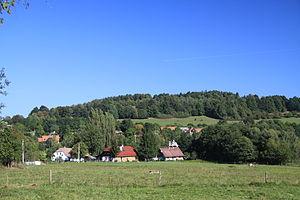
Radhostice est une commune du district de Prachatice, dans la région de Bohême-du-Sud, en République tchèque. Sa population s'élevait à 146 habitants en 2018.